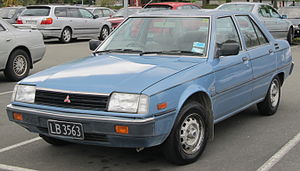
Mitsubishi Tredia
Mitsubishi Tredia (1982−1990)
Mitsubishi Tredia var en stor mellemklassebil bygget af Mitsubishi Motors mellem efteråret 1982 og foråret 1990. Modellen skulle lukke hullet mellem Mitsubishi Lancer og Mitsubishi Galant, som var ved at bevæge sig i retning af den øvre mellemklasse.